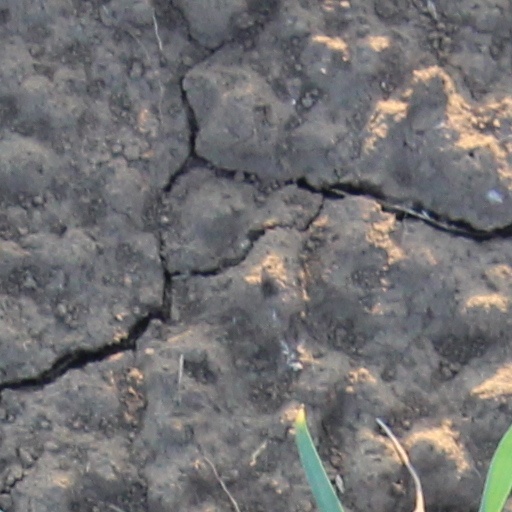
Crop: wheat